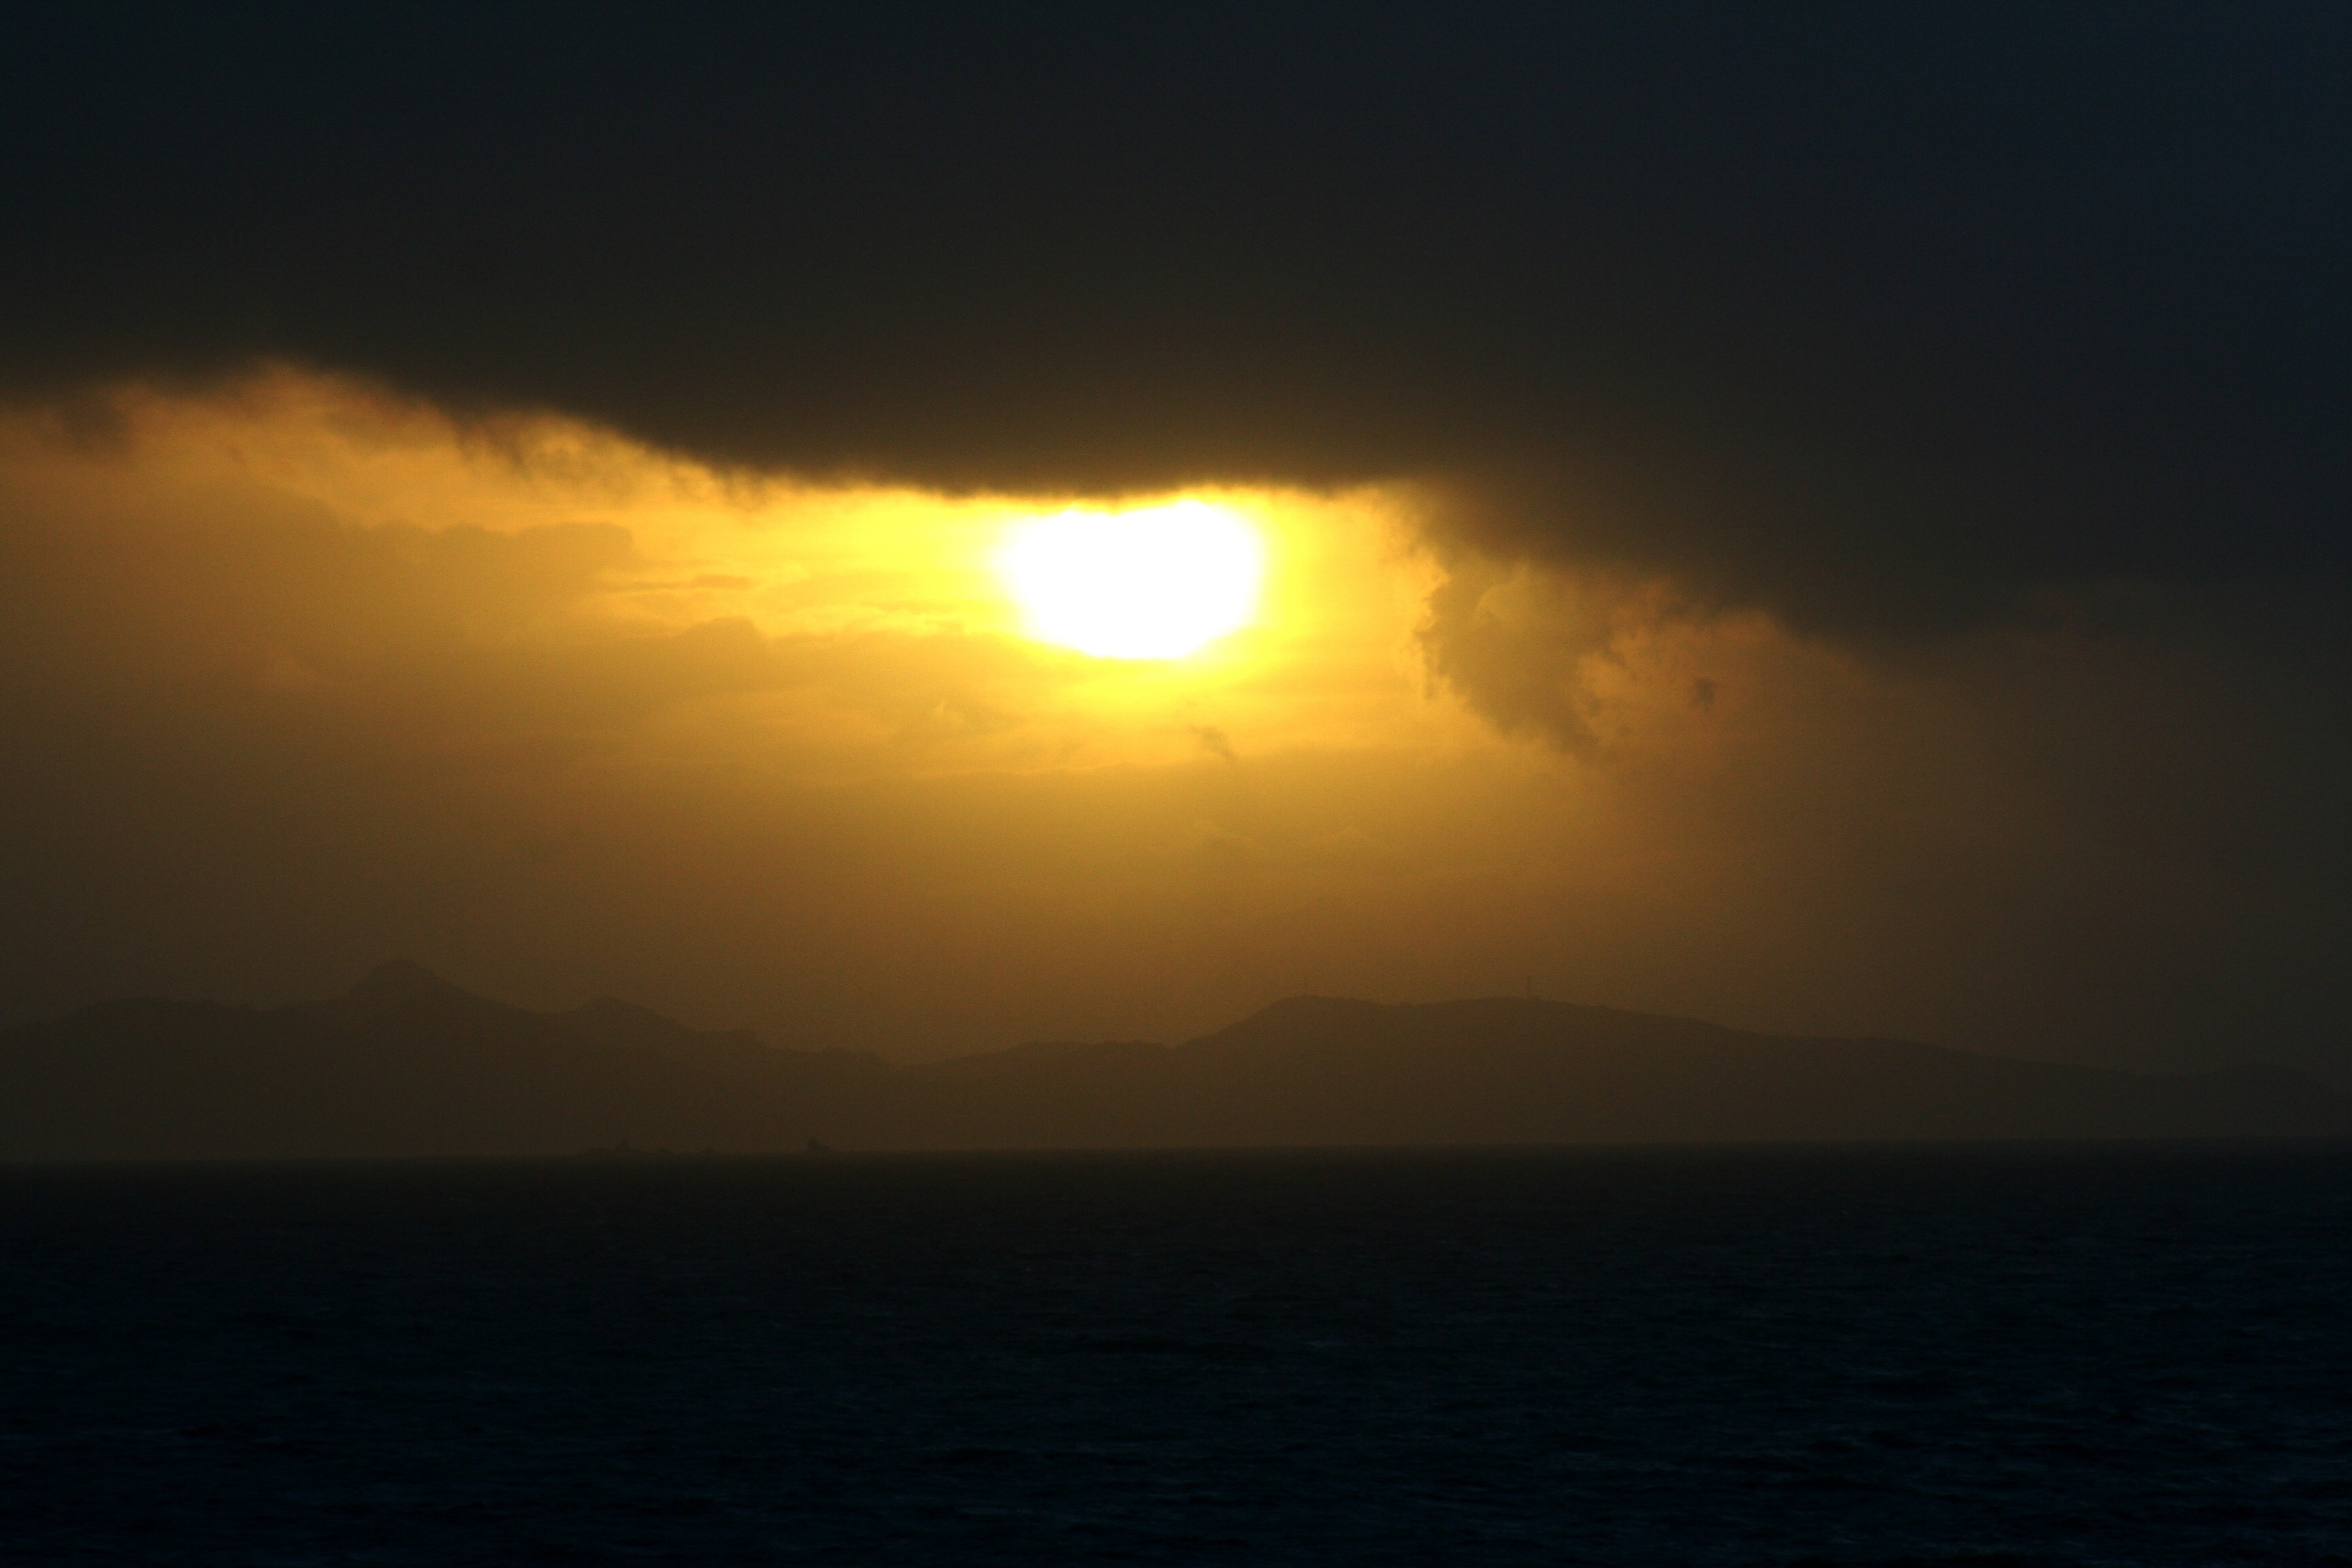
landscape, sea, nature, ocean, horizon, light, cloud, sky, sun, sunrise, sunset, sunlight, morning, dawn, atmosphere, dusk, evening, twilight, golden, romance, yellow, clouds, mood, abendstimmung, sunbeam, atmospheric, afterglow, evening sky, astronomical object, atmospheric phenomenon